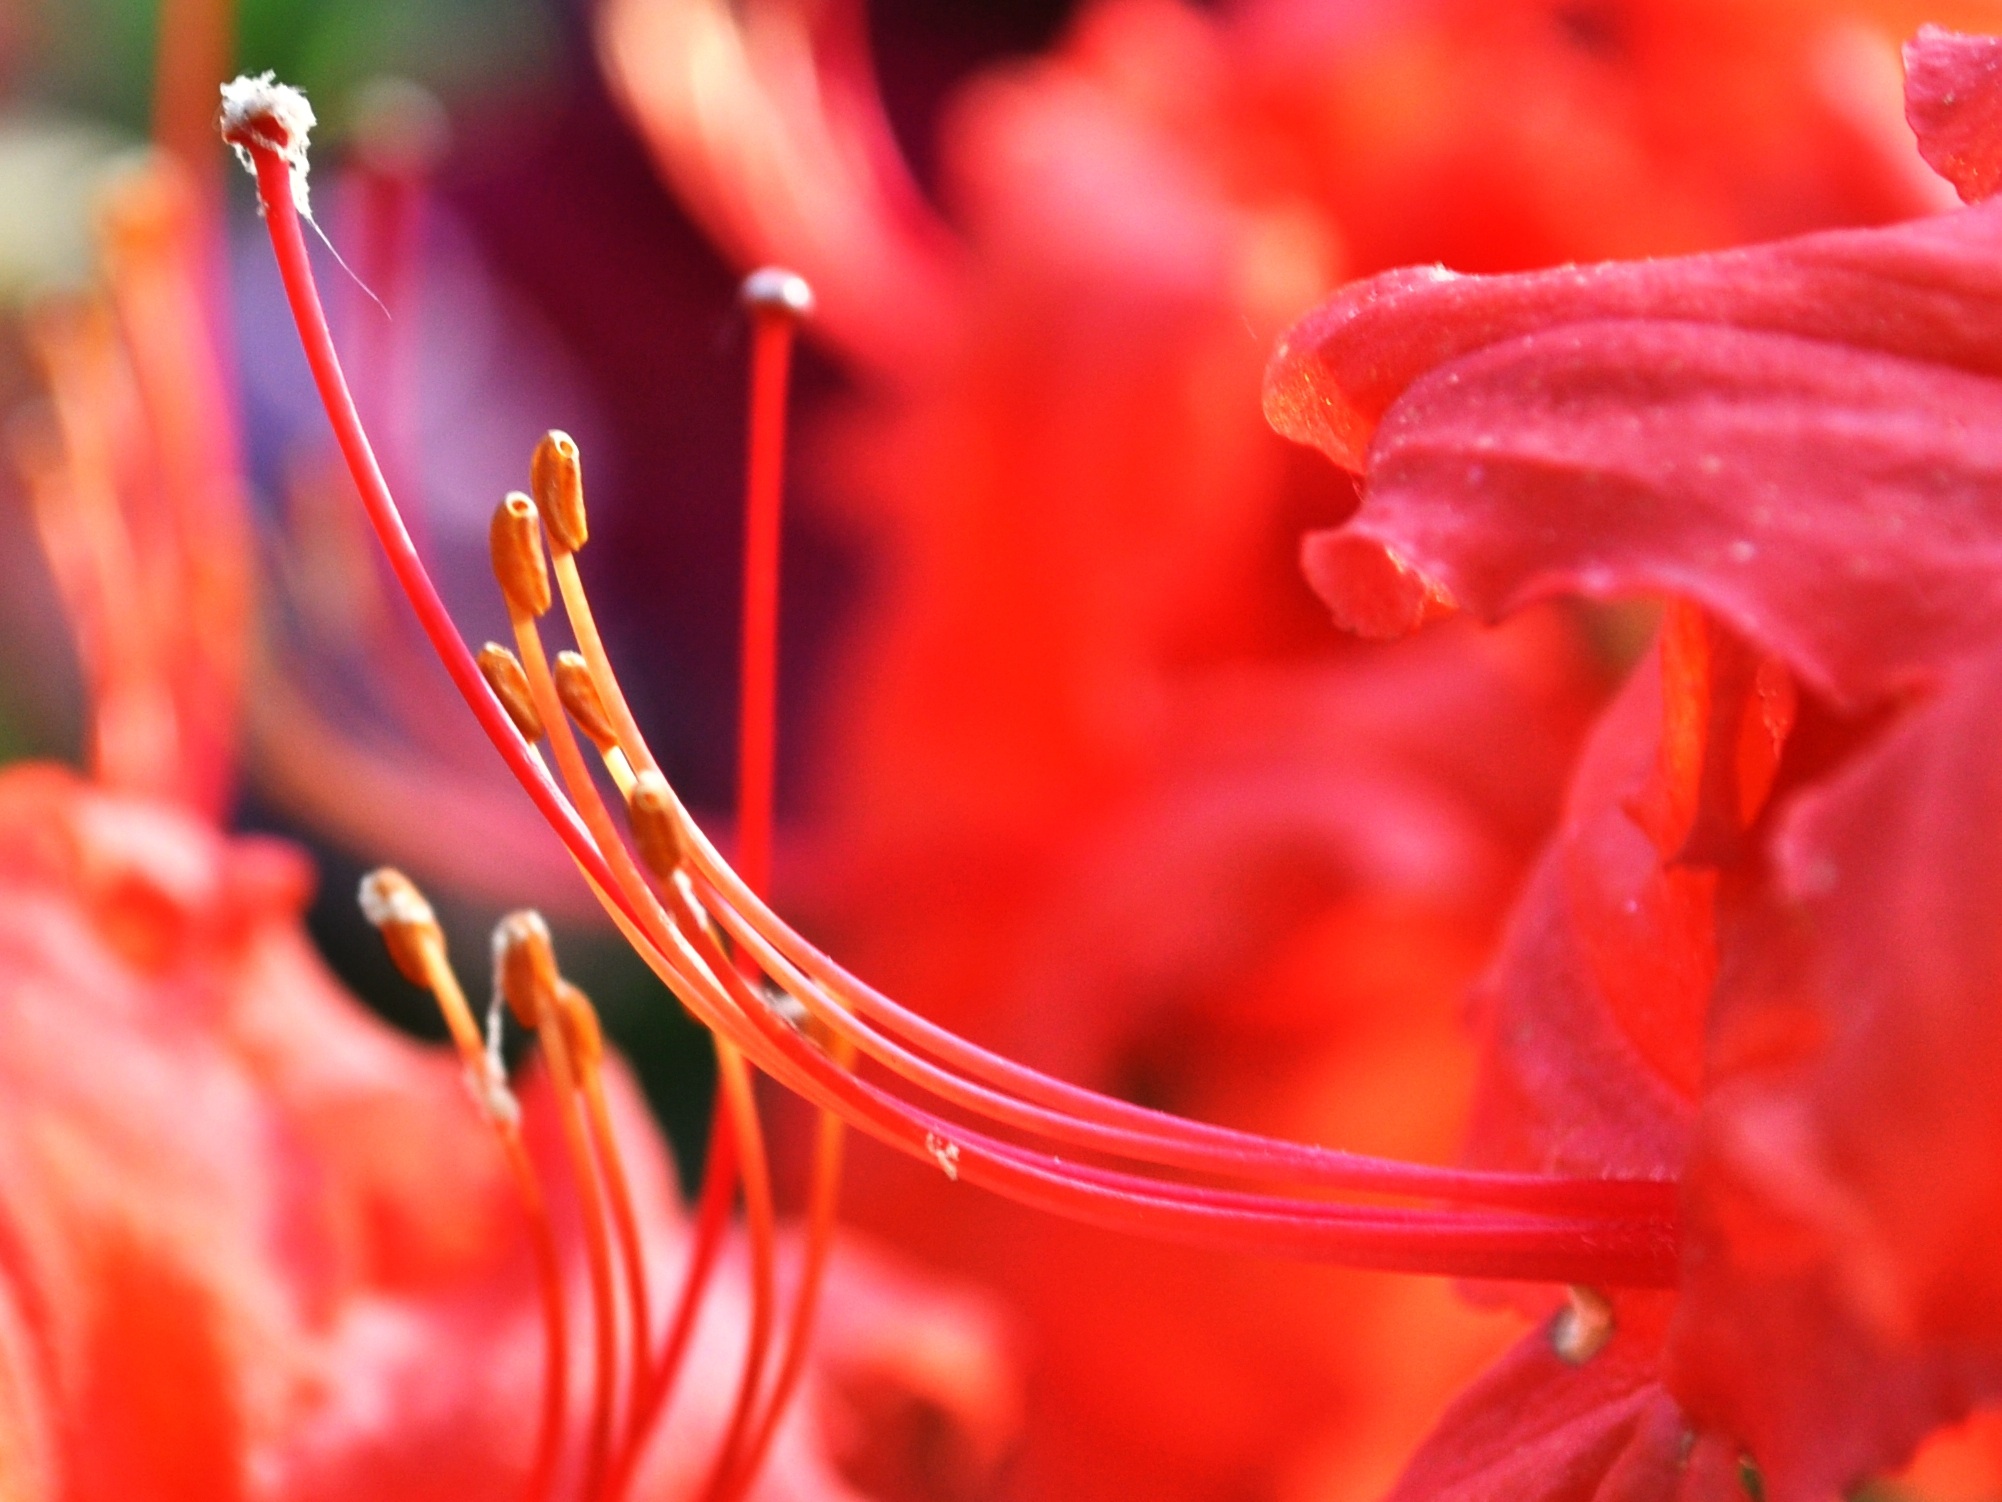
blossom, dew, plant, photography, leaf, flower, petal, red, pink, flora, close up, shrub, lily, macro photography, flowering plant, land plant